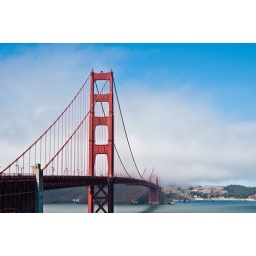
The first day we couldn't see the bridge standing in that same spot. Luckily, we got another day.